Surrey Institution

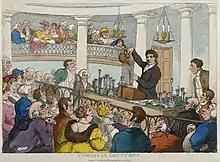
Satirical print by Thomas Rowlandson, Friedrich Christian Accum lectures at the Surrey Institution, about 1810.

Adam Clarke was appointed Librarian in 1808, through the intervention of Joseph Butterworth, his connection by marriage (their wives were sisters). The appointment was not a great success, though Clarke resided at the Institution and wrote there. After ten months he resigned and refused the salary. He was given the title of Honorary Librarian. Thomas Hartwell Horne, on his own account, became sub-librarian in 1809, with the support of Clarke and Butterworth; elsewhere he is mentioned as Librarian in 1814. Horne's brother-in-law John Millard was assistant librarian in 1813.